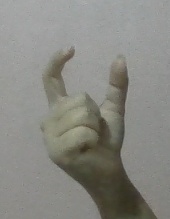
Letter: nun